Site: saxony
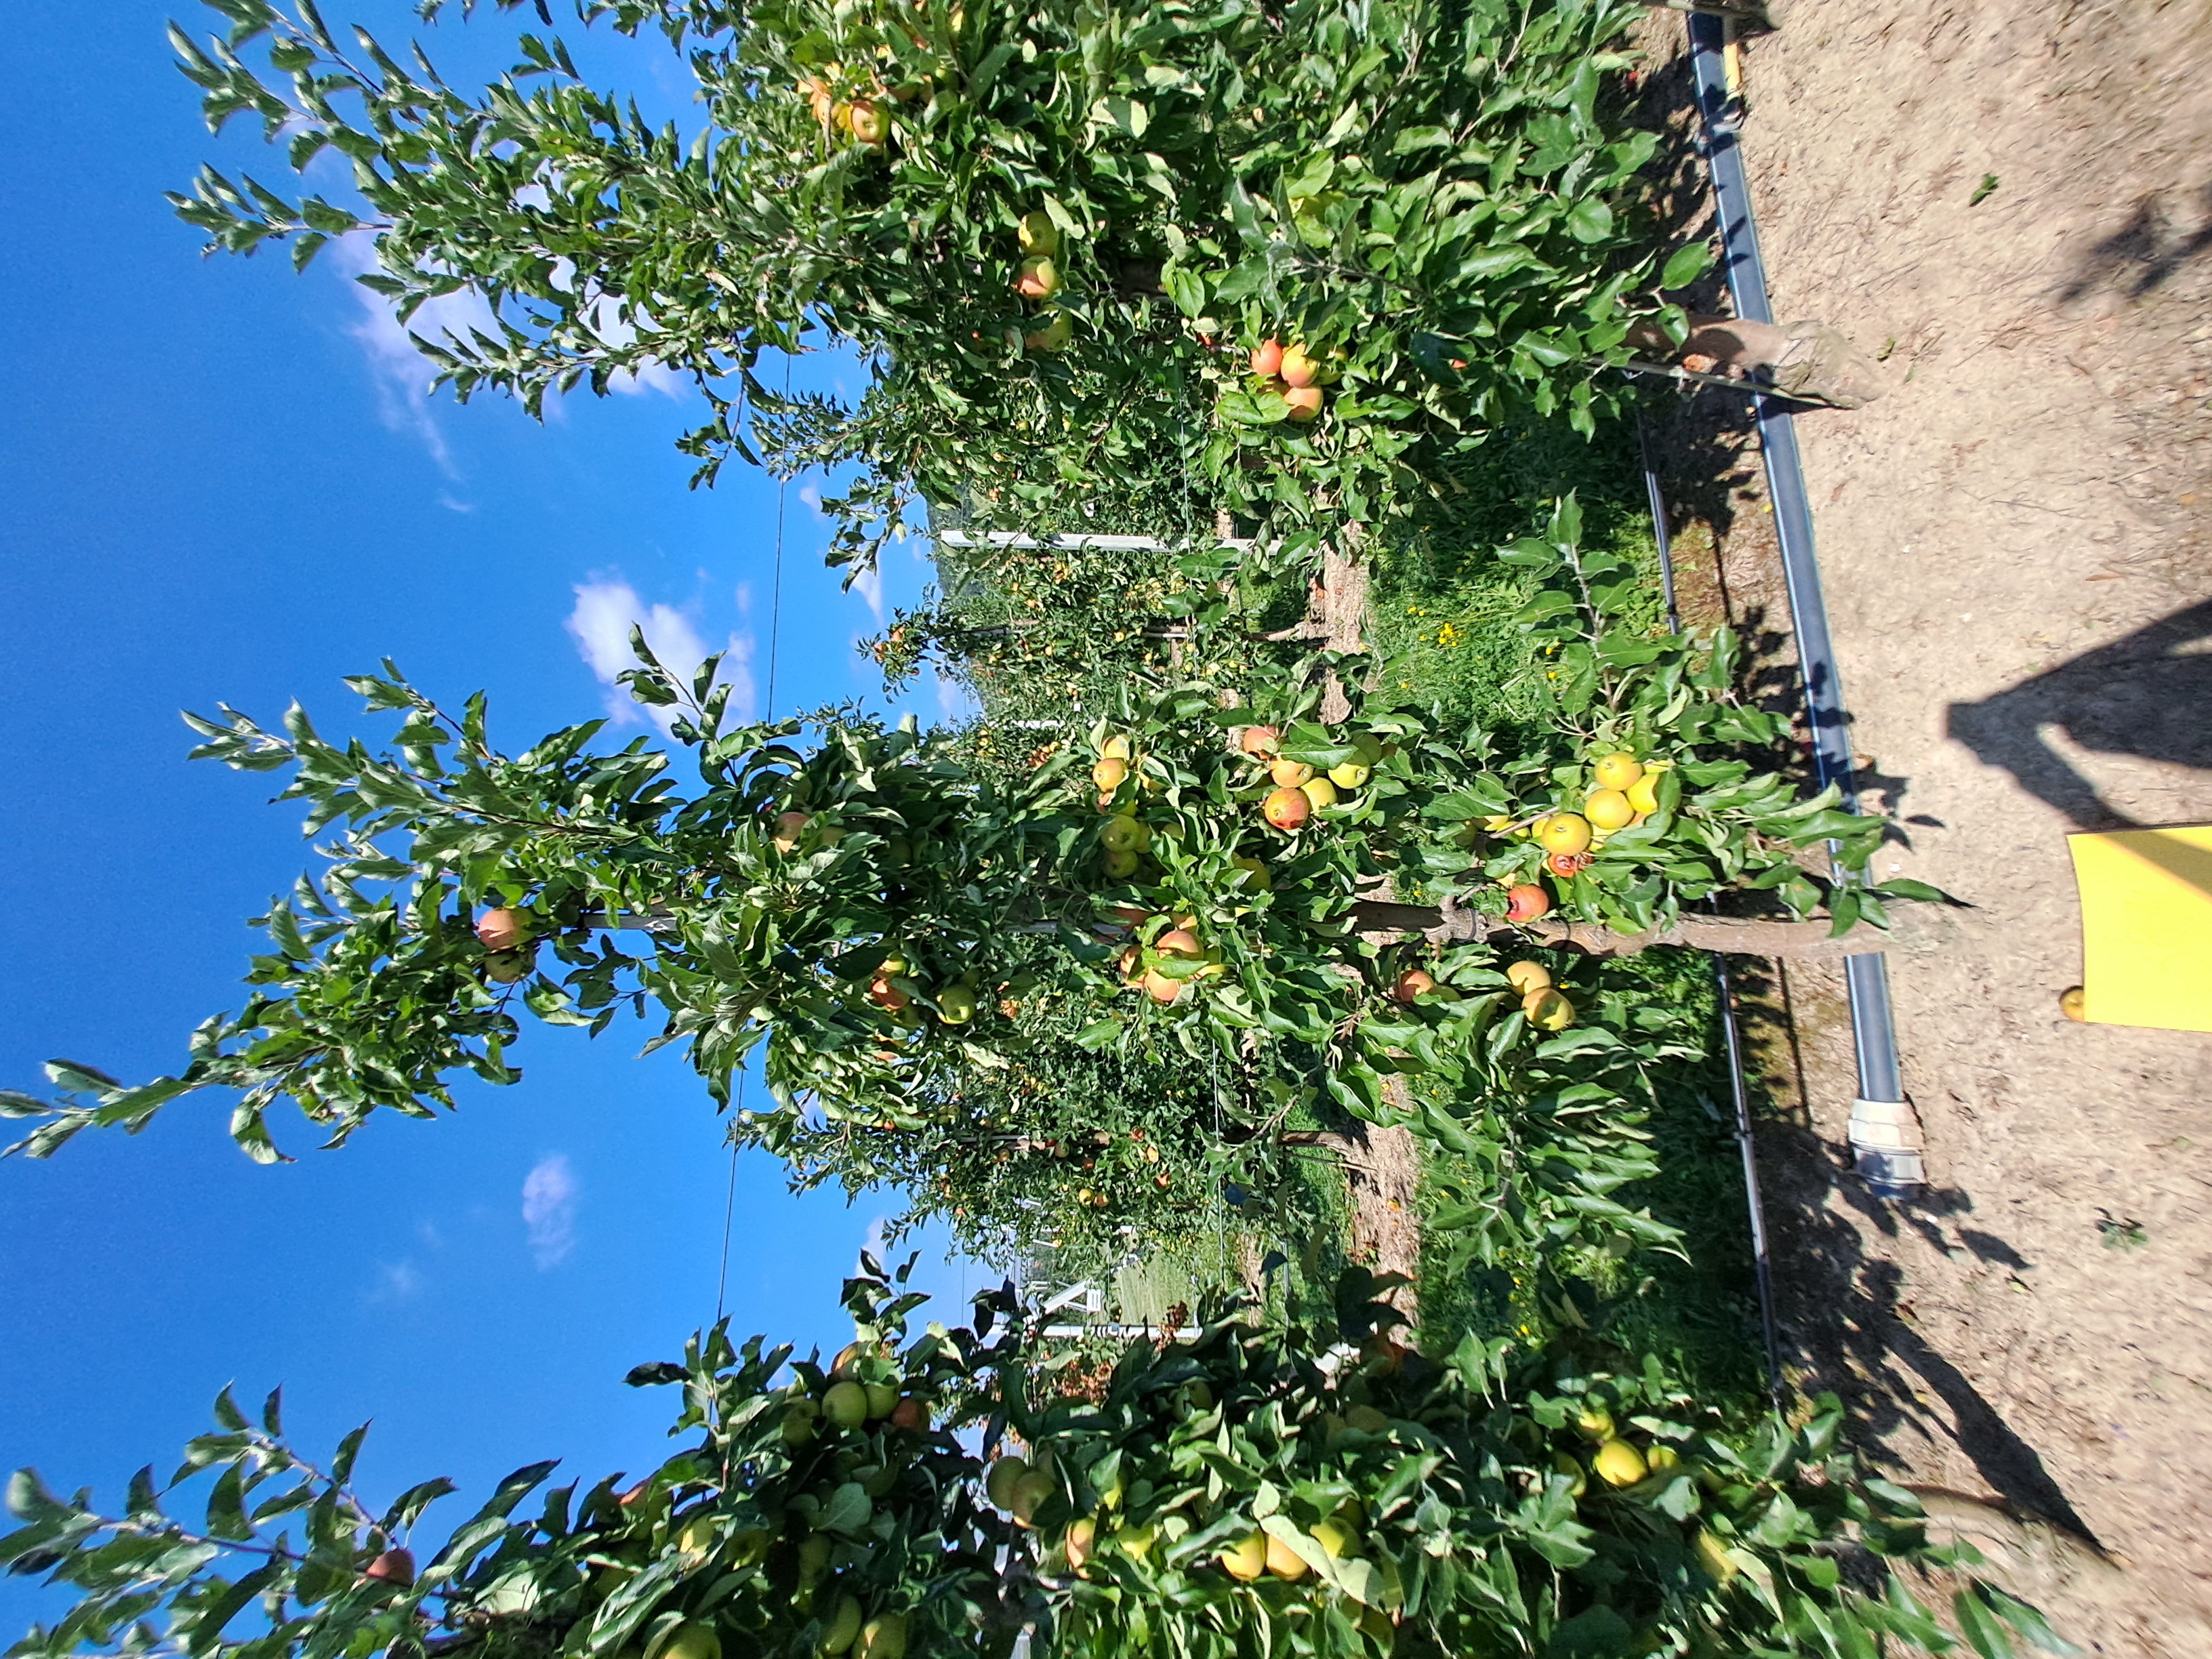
Growth stage (BBCH 81): Maturity of fruit and seed